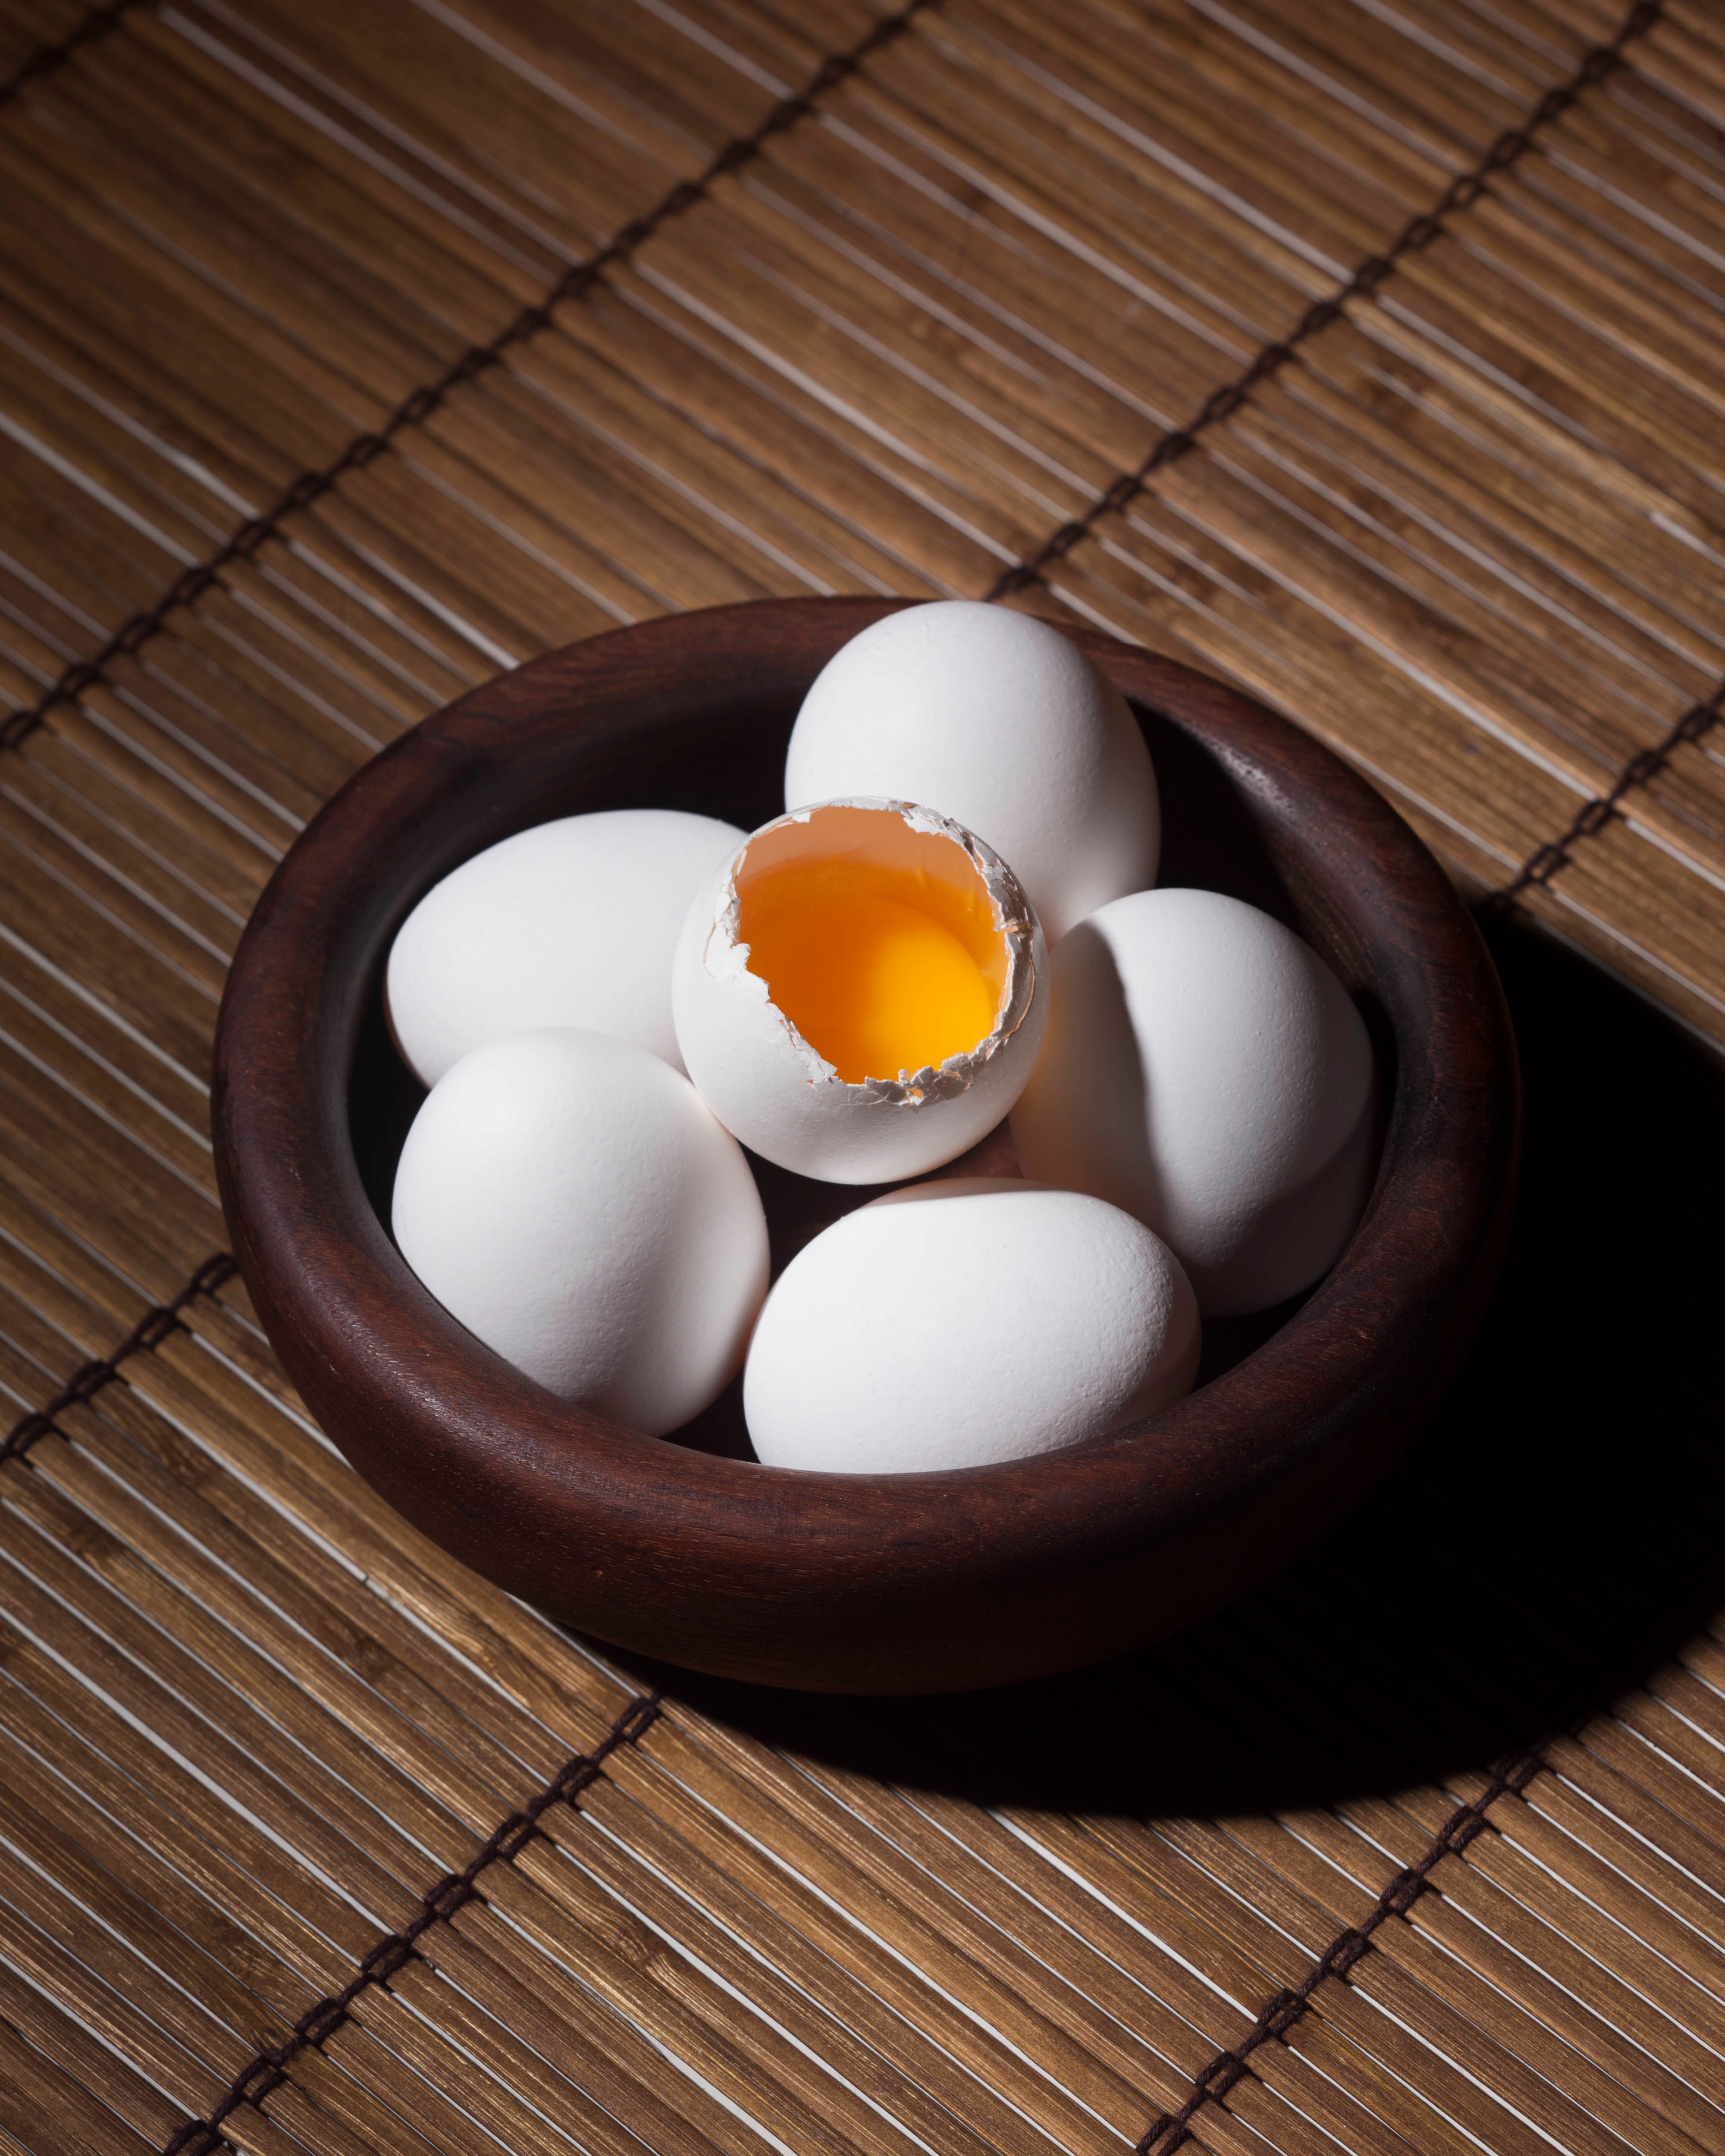
cup, bowl, food, dessert, coffee cup, egg, yolk, mat, flavor